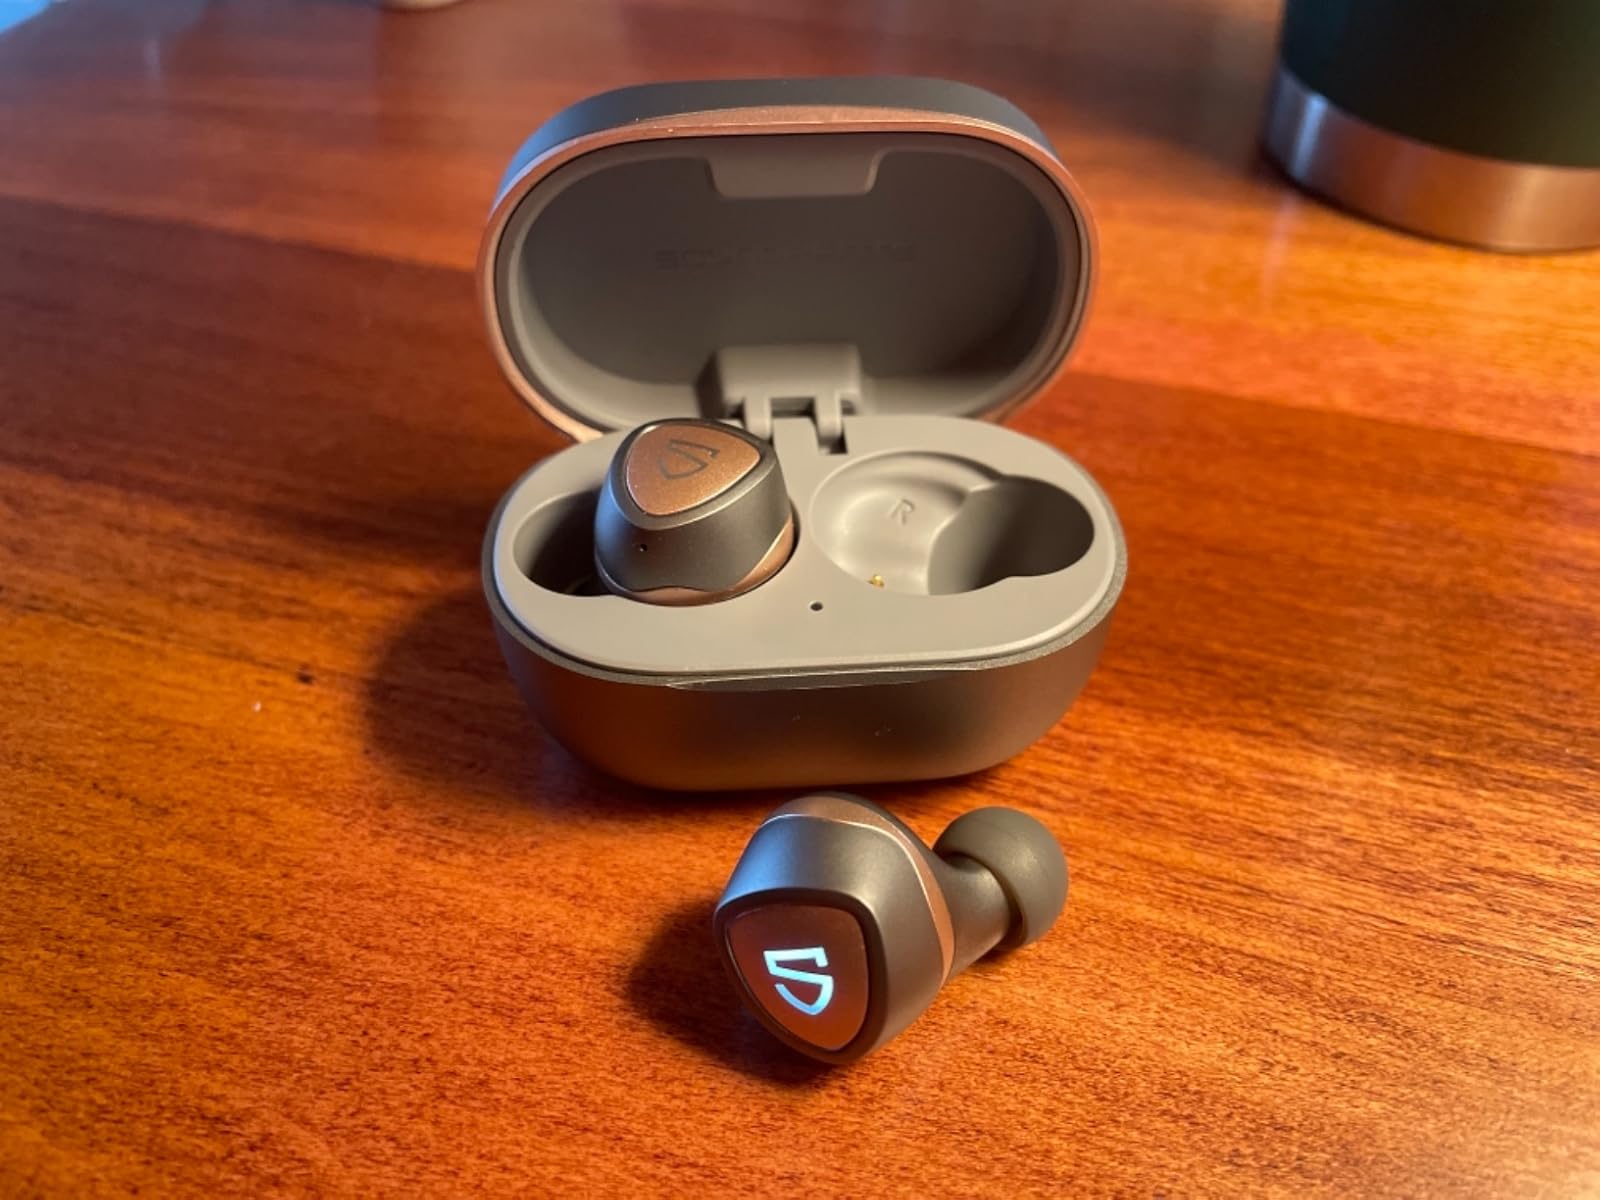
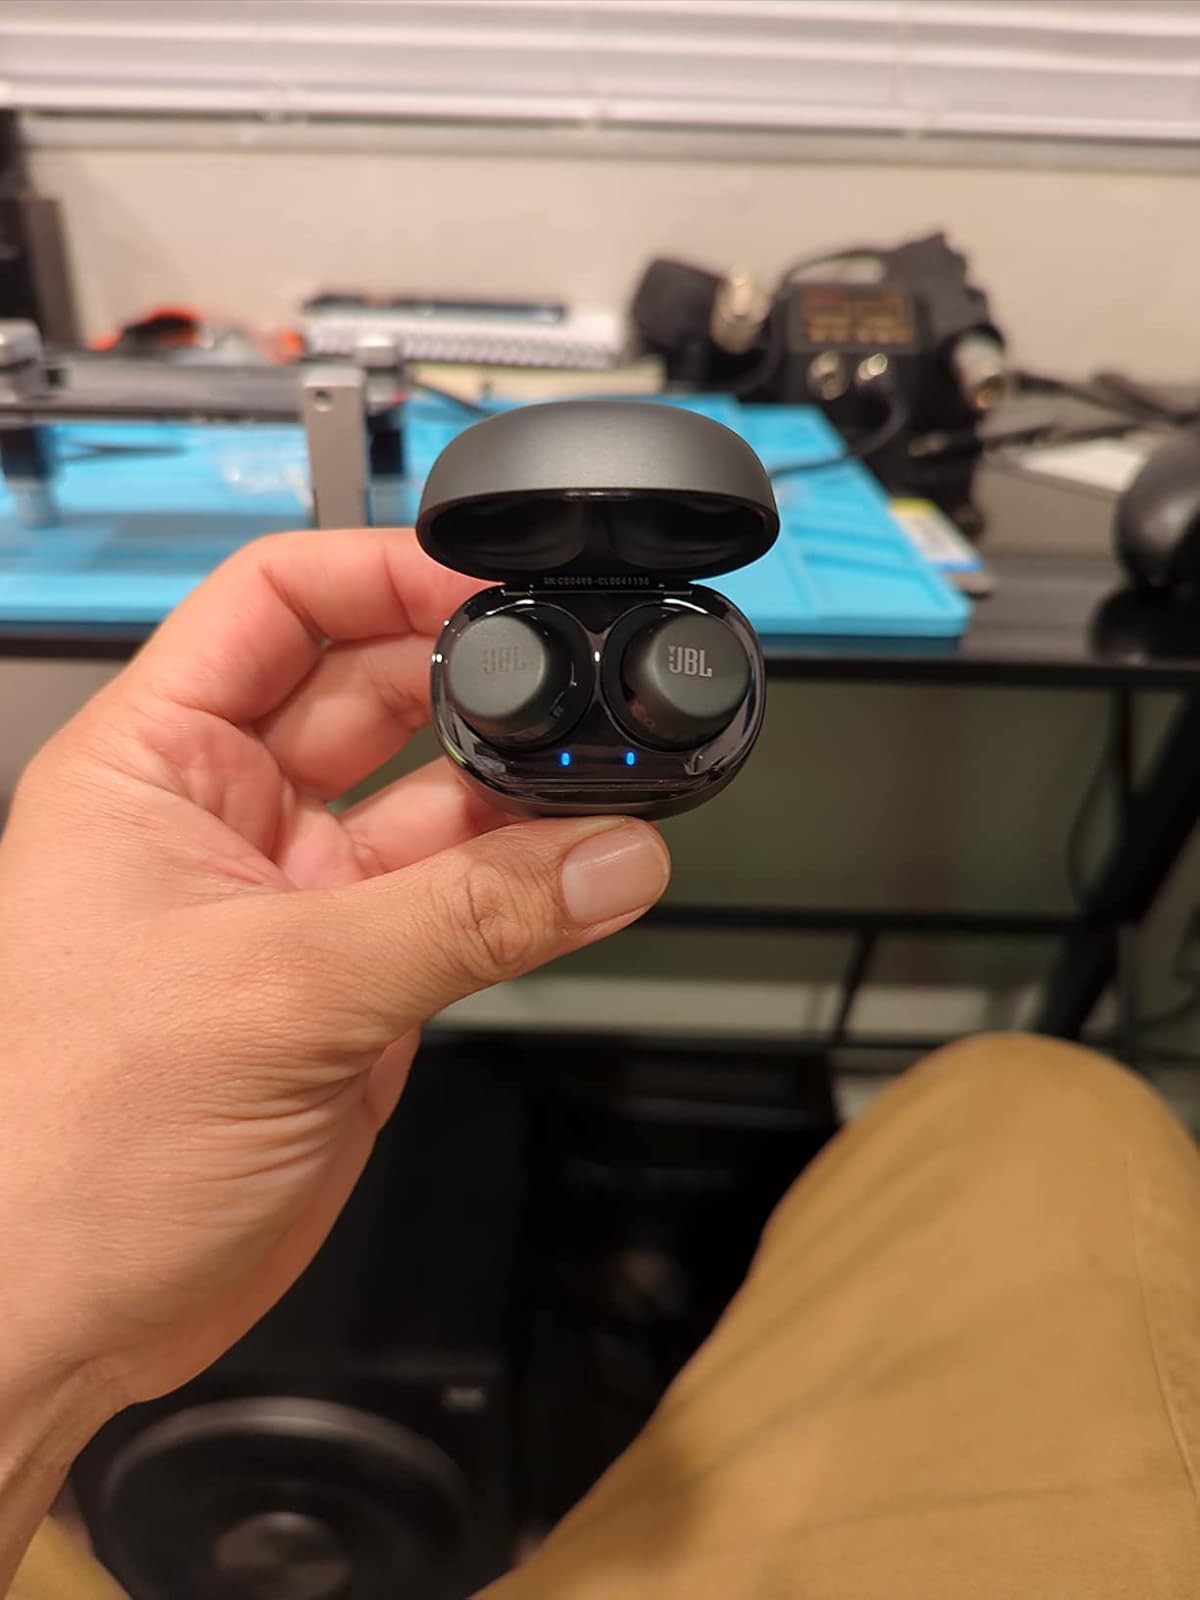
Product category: earbuds
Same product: no